Serveis Ferroviaris de Mallorca

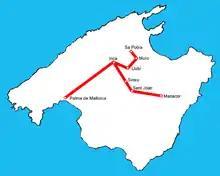

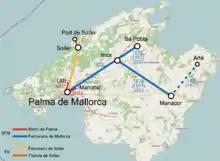

€30m was invested in electrifying the whole line, from Palma to Inca, at 1.5 kV DC, which was completed in 2011. CAF EMUs have been purchased; these displaced diesel vehicles, which were then sold to Overview LDA and to Kenya Railways for use on suburban services in Nairobi.